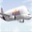
Label: airplane